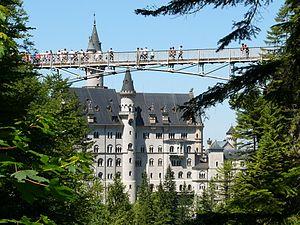
Le château de Neuschwanstein [nɔʏˈʃvaːnʃtaɪn] se dresse sur un éperon rocheux haut de 200 mètres près de Füssen dans l'Allgäu. Le roi Louis II de Bavière l'a fait construire au XIXᵉ siècle. C'est aujourd'hui le château le plus célèbre d'Allemagne, visité chaque année par plus d'un million de touristes.
Le Marienbrücke, situé dans le village de Schwangau près de Füssen, en Bavière, est un pont sur le Pöllat visible du château de Neuschwanstein.